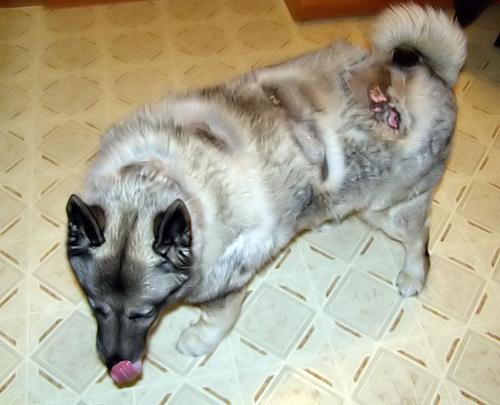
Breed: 217-n000046-Norwegian_elkhound